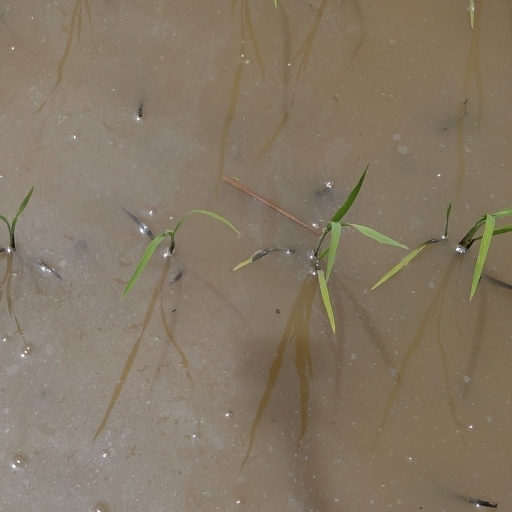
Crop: rice